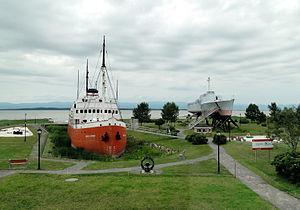
Le brise-glace Ernest Lapointe et l'hydroptère HMCS Bras d'Or 400 au Musée maritime du Québec à l'Islet, province de Québec, Canada
Le Musée maritime du Québec est un musée maritime situé au cœur de la municipalité de L'Islet, dans la région de Chaudière-Appalaches au Québec. Le musée est composé d'un parc extérieur où l'on retrouve des navires musées, d'un bâtiment historique où l'on présente des expositions sur la thématique de la mer ainsi que d'une chalouperie présentant la thématique de la construction de petits navires en bois.
Le NGCC Ernest Lapointe est un ancien brise-glace de type vapeur, de la Garde côtière canadienne qui a été en service de 1941 à 1978. Après avoir été amarré pendant deux ans à Québec, il est finalement remorqué jusqu'à L'Islet le 13 mai 1980 pour être converti en navire musée sur le site du musée maritime du Québec. L'ancien brise-glace est installé dans la cour arrière de l'institution muséale et constitue l'une de ses principales attractions avec un autre navire grandeur nature, l'hydroptère NCSM Bras d'Or.
L'Islet est une municipalité de la municipalité régionale de comté de L'Islet, au Québec, constituée le 1ᵉʳ janvier 2000. Elle est située dans la région administrative des Chaudière-Appalaches.